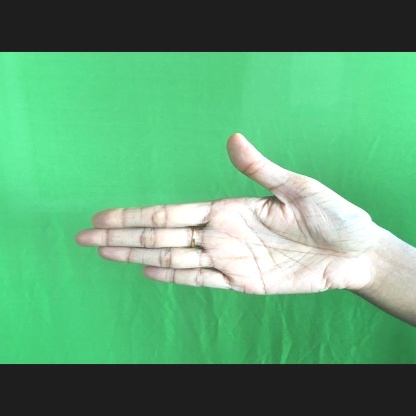
Mudra: Ardhachandran